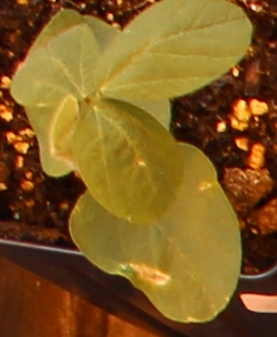
Label: Soybean